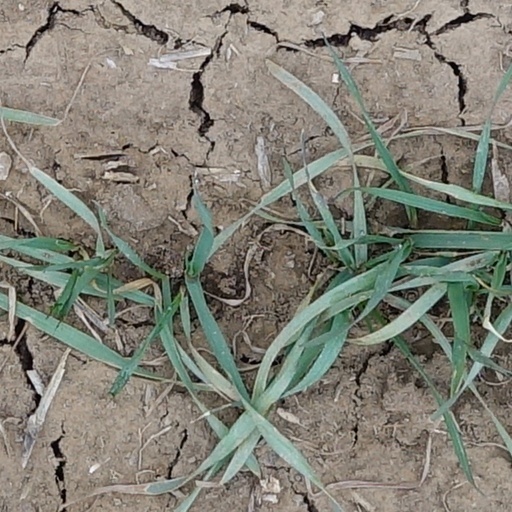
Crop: wheat